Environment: real
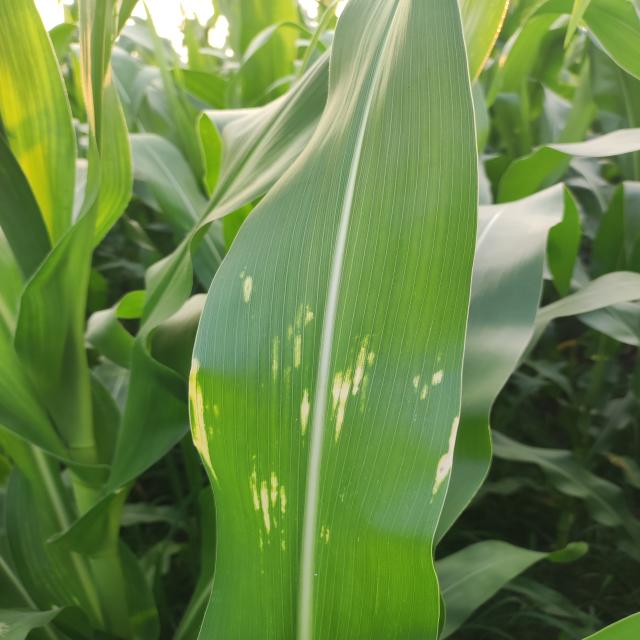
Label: northern_corn_leaf_blight